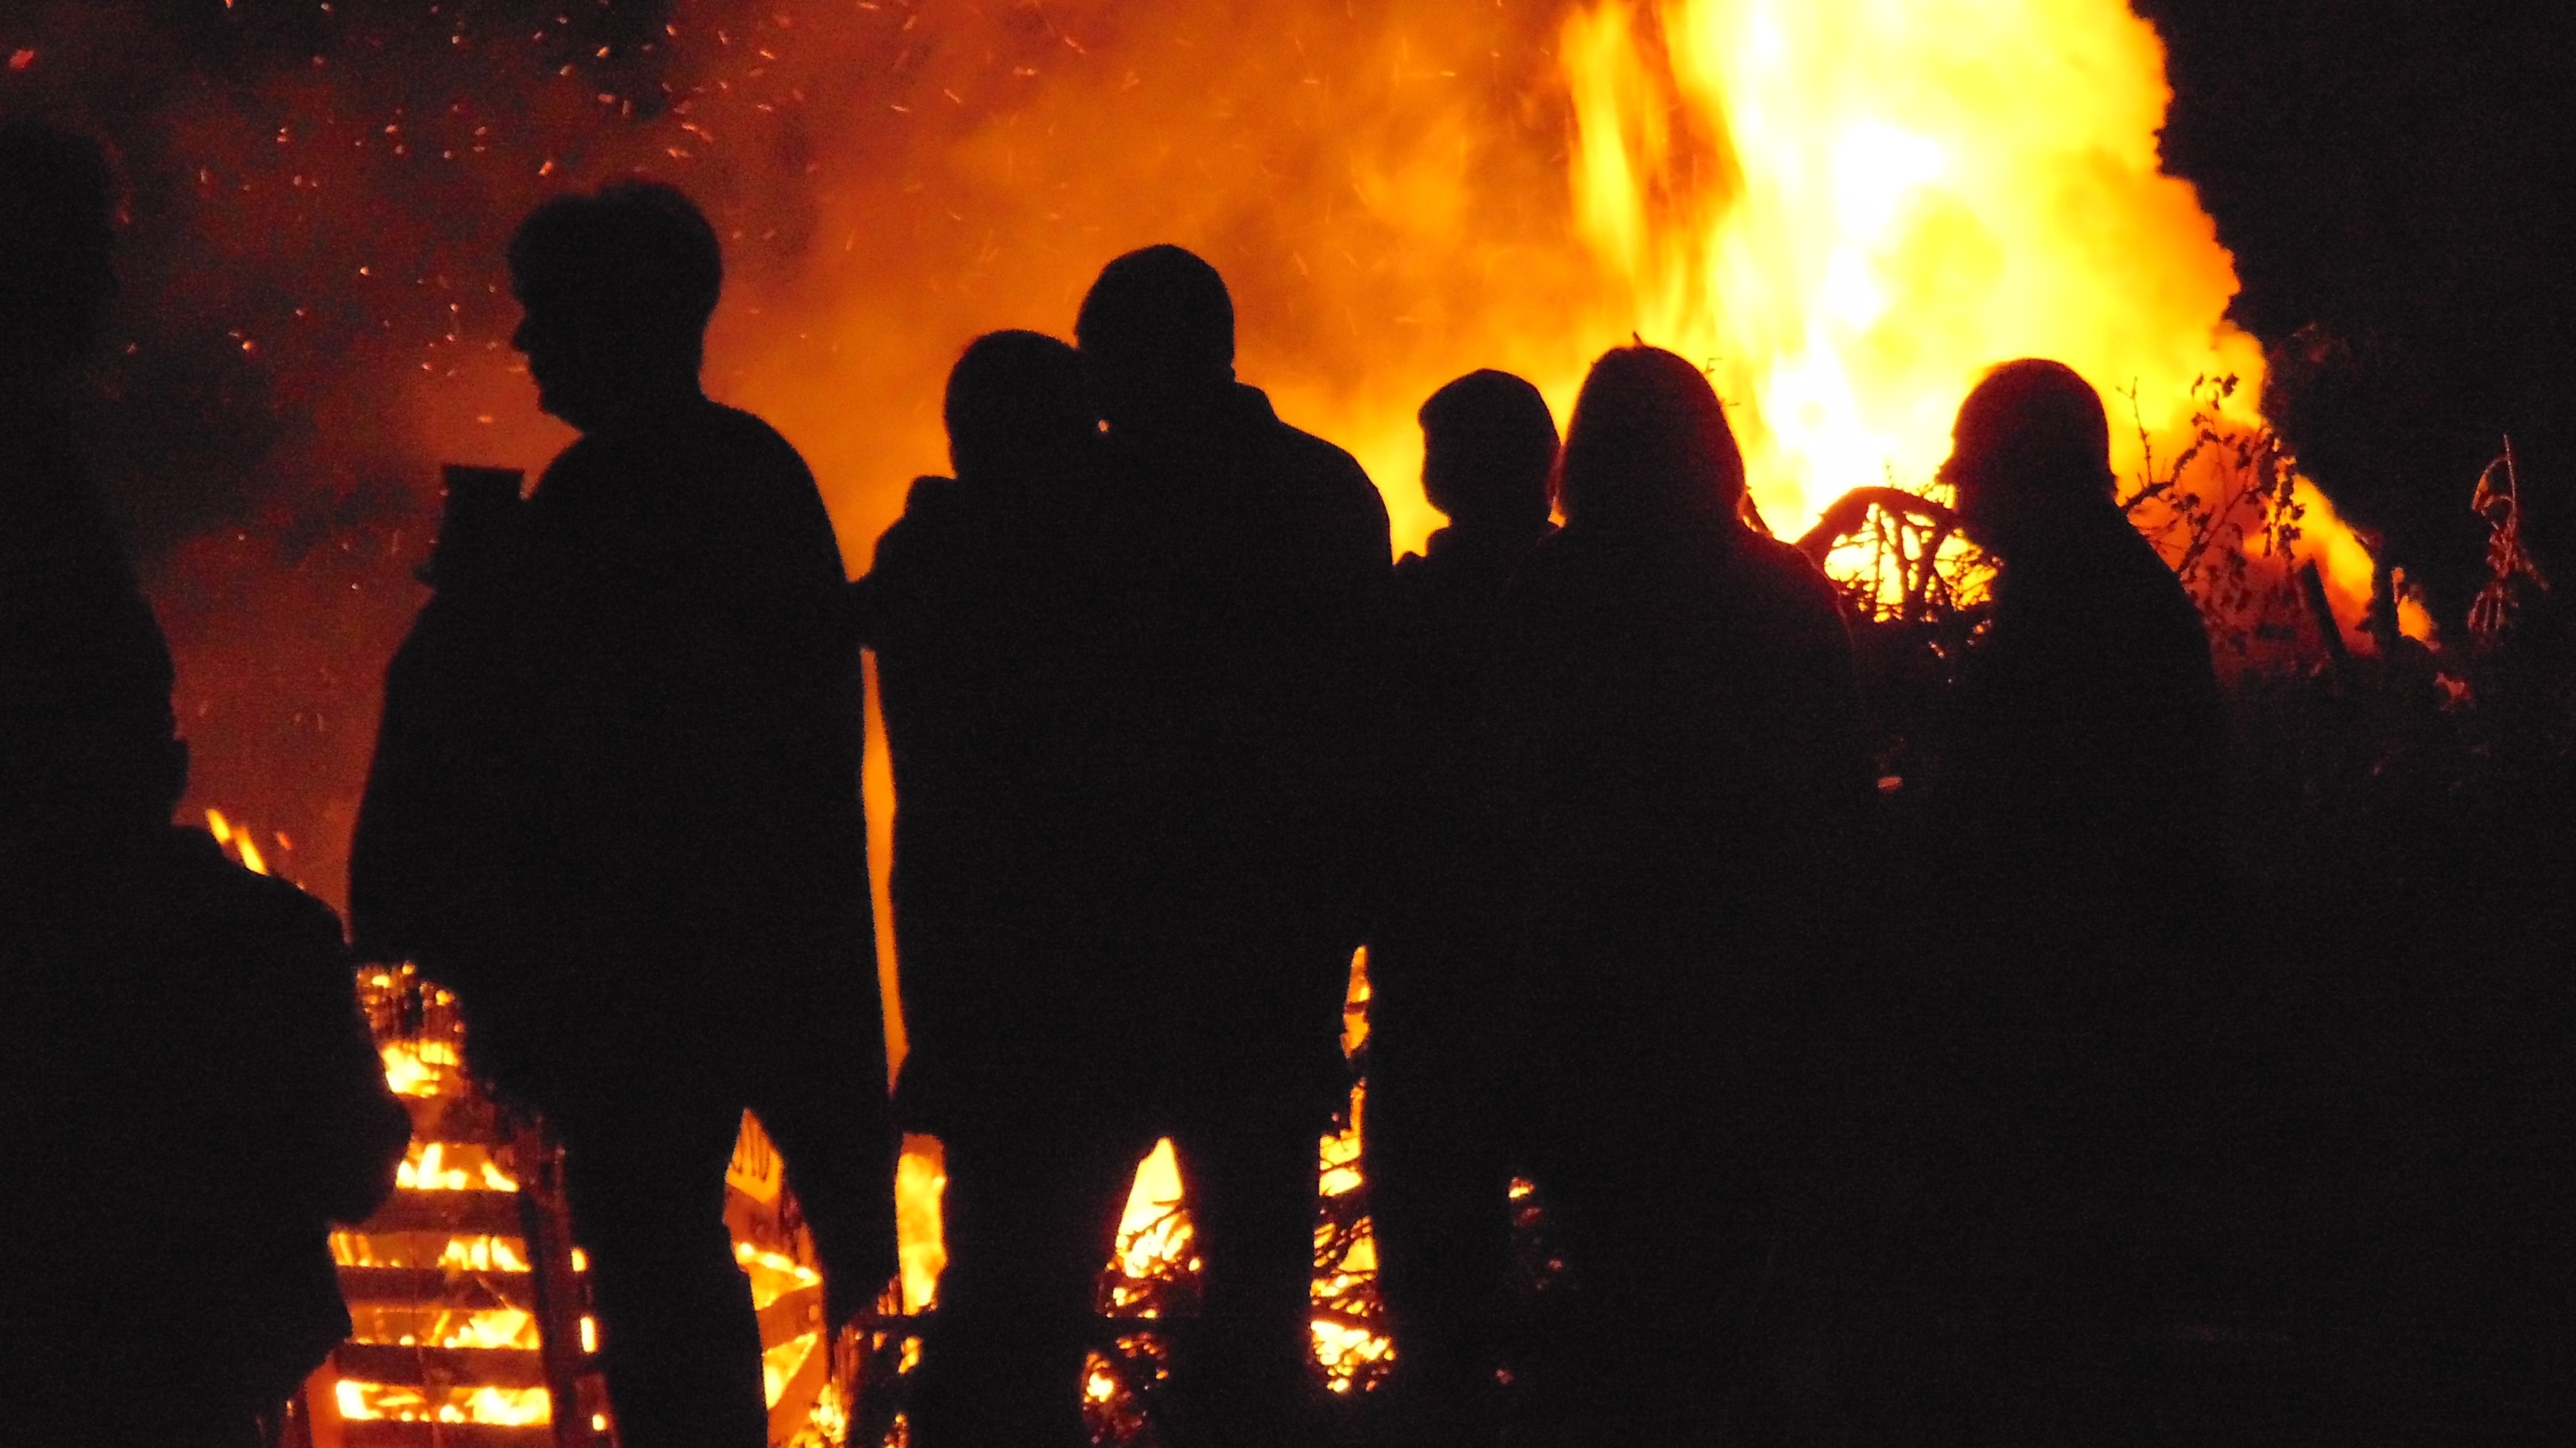
nature, silhouette, gathering, people, night, warm, crowd, summer, orange, red, flame, fire, yellow, campfire, bonfire, burn, outdoors, drinking, bright, hot, party, fire background, good time, geological phenomenon